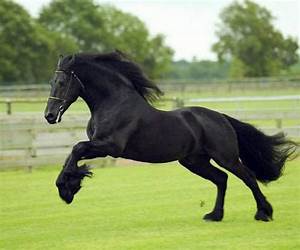
Label: cavallo